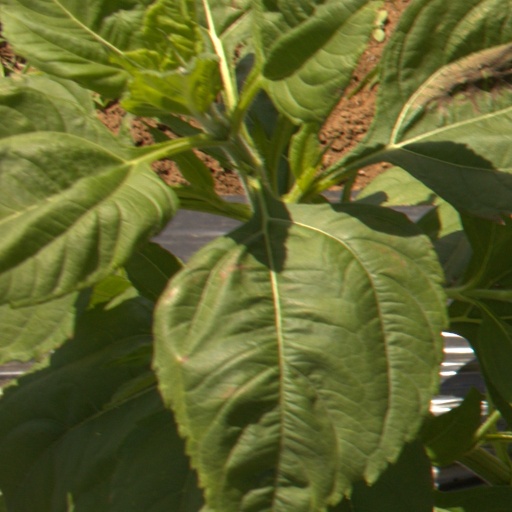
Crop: Jerusalem artichoke